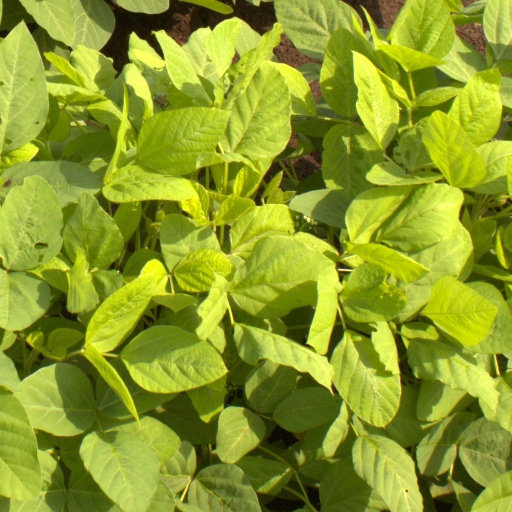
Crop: soybean